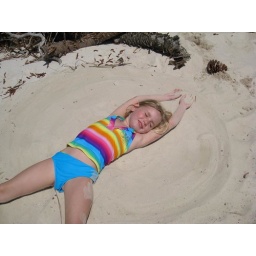
Campbell and Sabina playing at the beach in front of the house